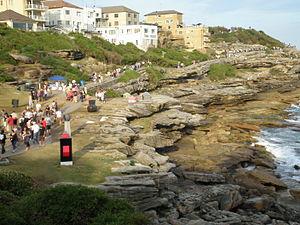
Les arts visuels en Australie ont une longue histoire qui commence il y a sans doute plus de 30 000 ans, avec les peintures sur paroi et les peintures sur bois aborigènes. Les arts visuels australiens incluent l'art indigène australien, l'art colonial, les paysages, les œuvres d'atelier, l'art moderne et contemporain. L'Australie a produit beaucoup d'artistes importants, tant dans la tradition occidentale que dans la tradition indigène. Le caractère sacré de la terre est d’ailleurs un thème commun à ces deux traditions artistiques.